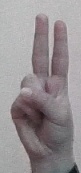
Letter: taa